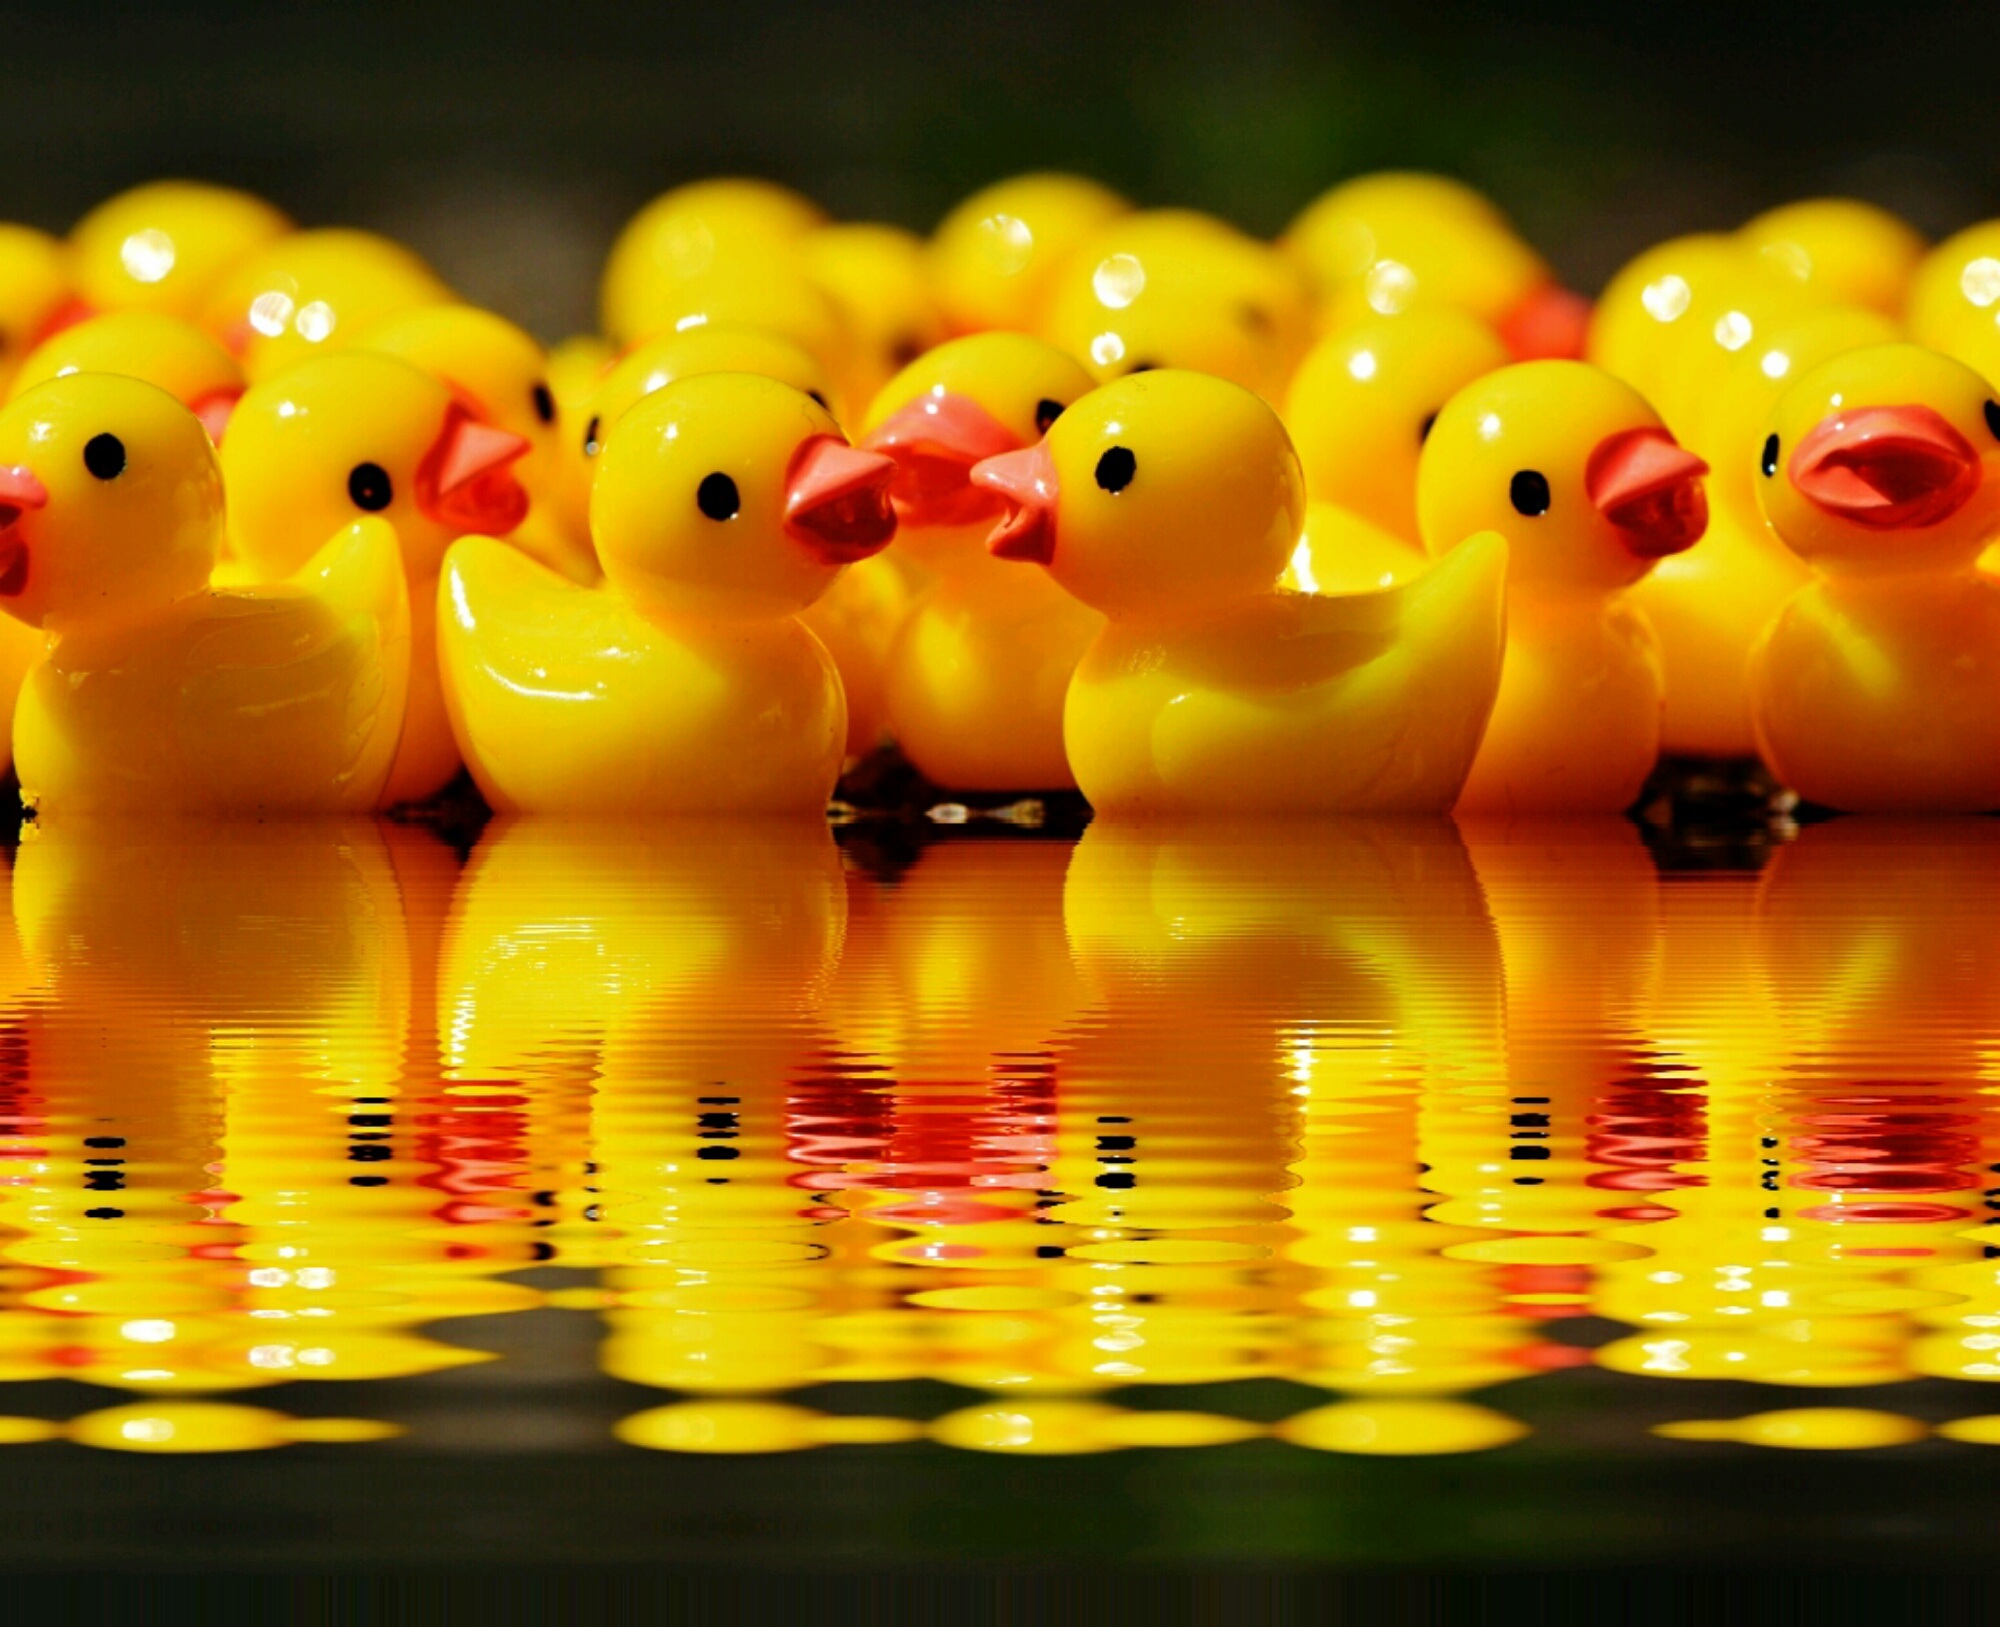
water, bird, group, sweet, flower, cute, yellow, poultry, bank, duck, ducks, figures, waterfowl, water bird, mirroring, many, macro photography, ducks geese and swans